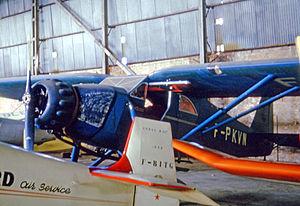
La Société des Moteurs Salmson a été de 1913 à 1962 un des grands constructeurs aéronautiques et automobiles français aux côtés d'Hispano-Suiza, d'Avions Voisin, de Renault ou de Lorraine-Dietrich.